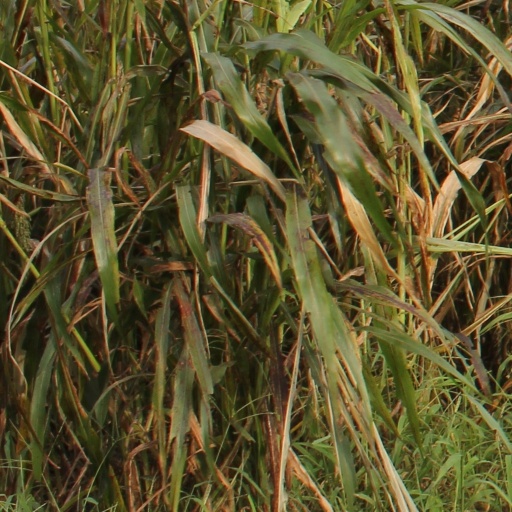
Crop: sorghum